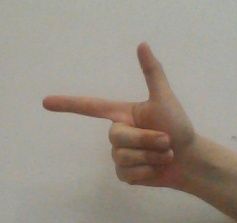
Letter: yaa